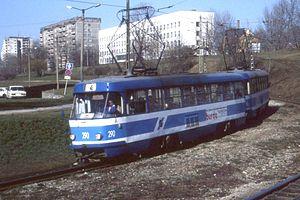
Sikupilli est un quartier du district de Lasnamäe à Tallinn en Estonie.